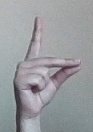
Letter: ta